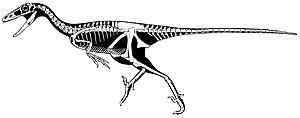
Troodon est un ancien taxon poubelle et un genre éteint potentiellement douteux de dinosaures relativement petits, ressemblant à des oiseaux, connu en Amérique du Nord au Campanien, soit il y a environ 77 Ma. Il comprend au moins une espèce, Troodon formosus, connue au Montana.
Stenonychosaurus est un genre éteint de dinosaures troodontidés ayant vécu au Campanien, soit il y a environ entre 83,6 à 72,1 millions d'années, et découvert dans la formation de Dinosaur Park en Alberta, au Canada, ainsi que dans la formation de Two Medicine à cheval sur le Montana et l'Alberta.